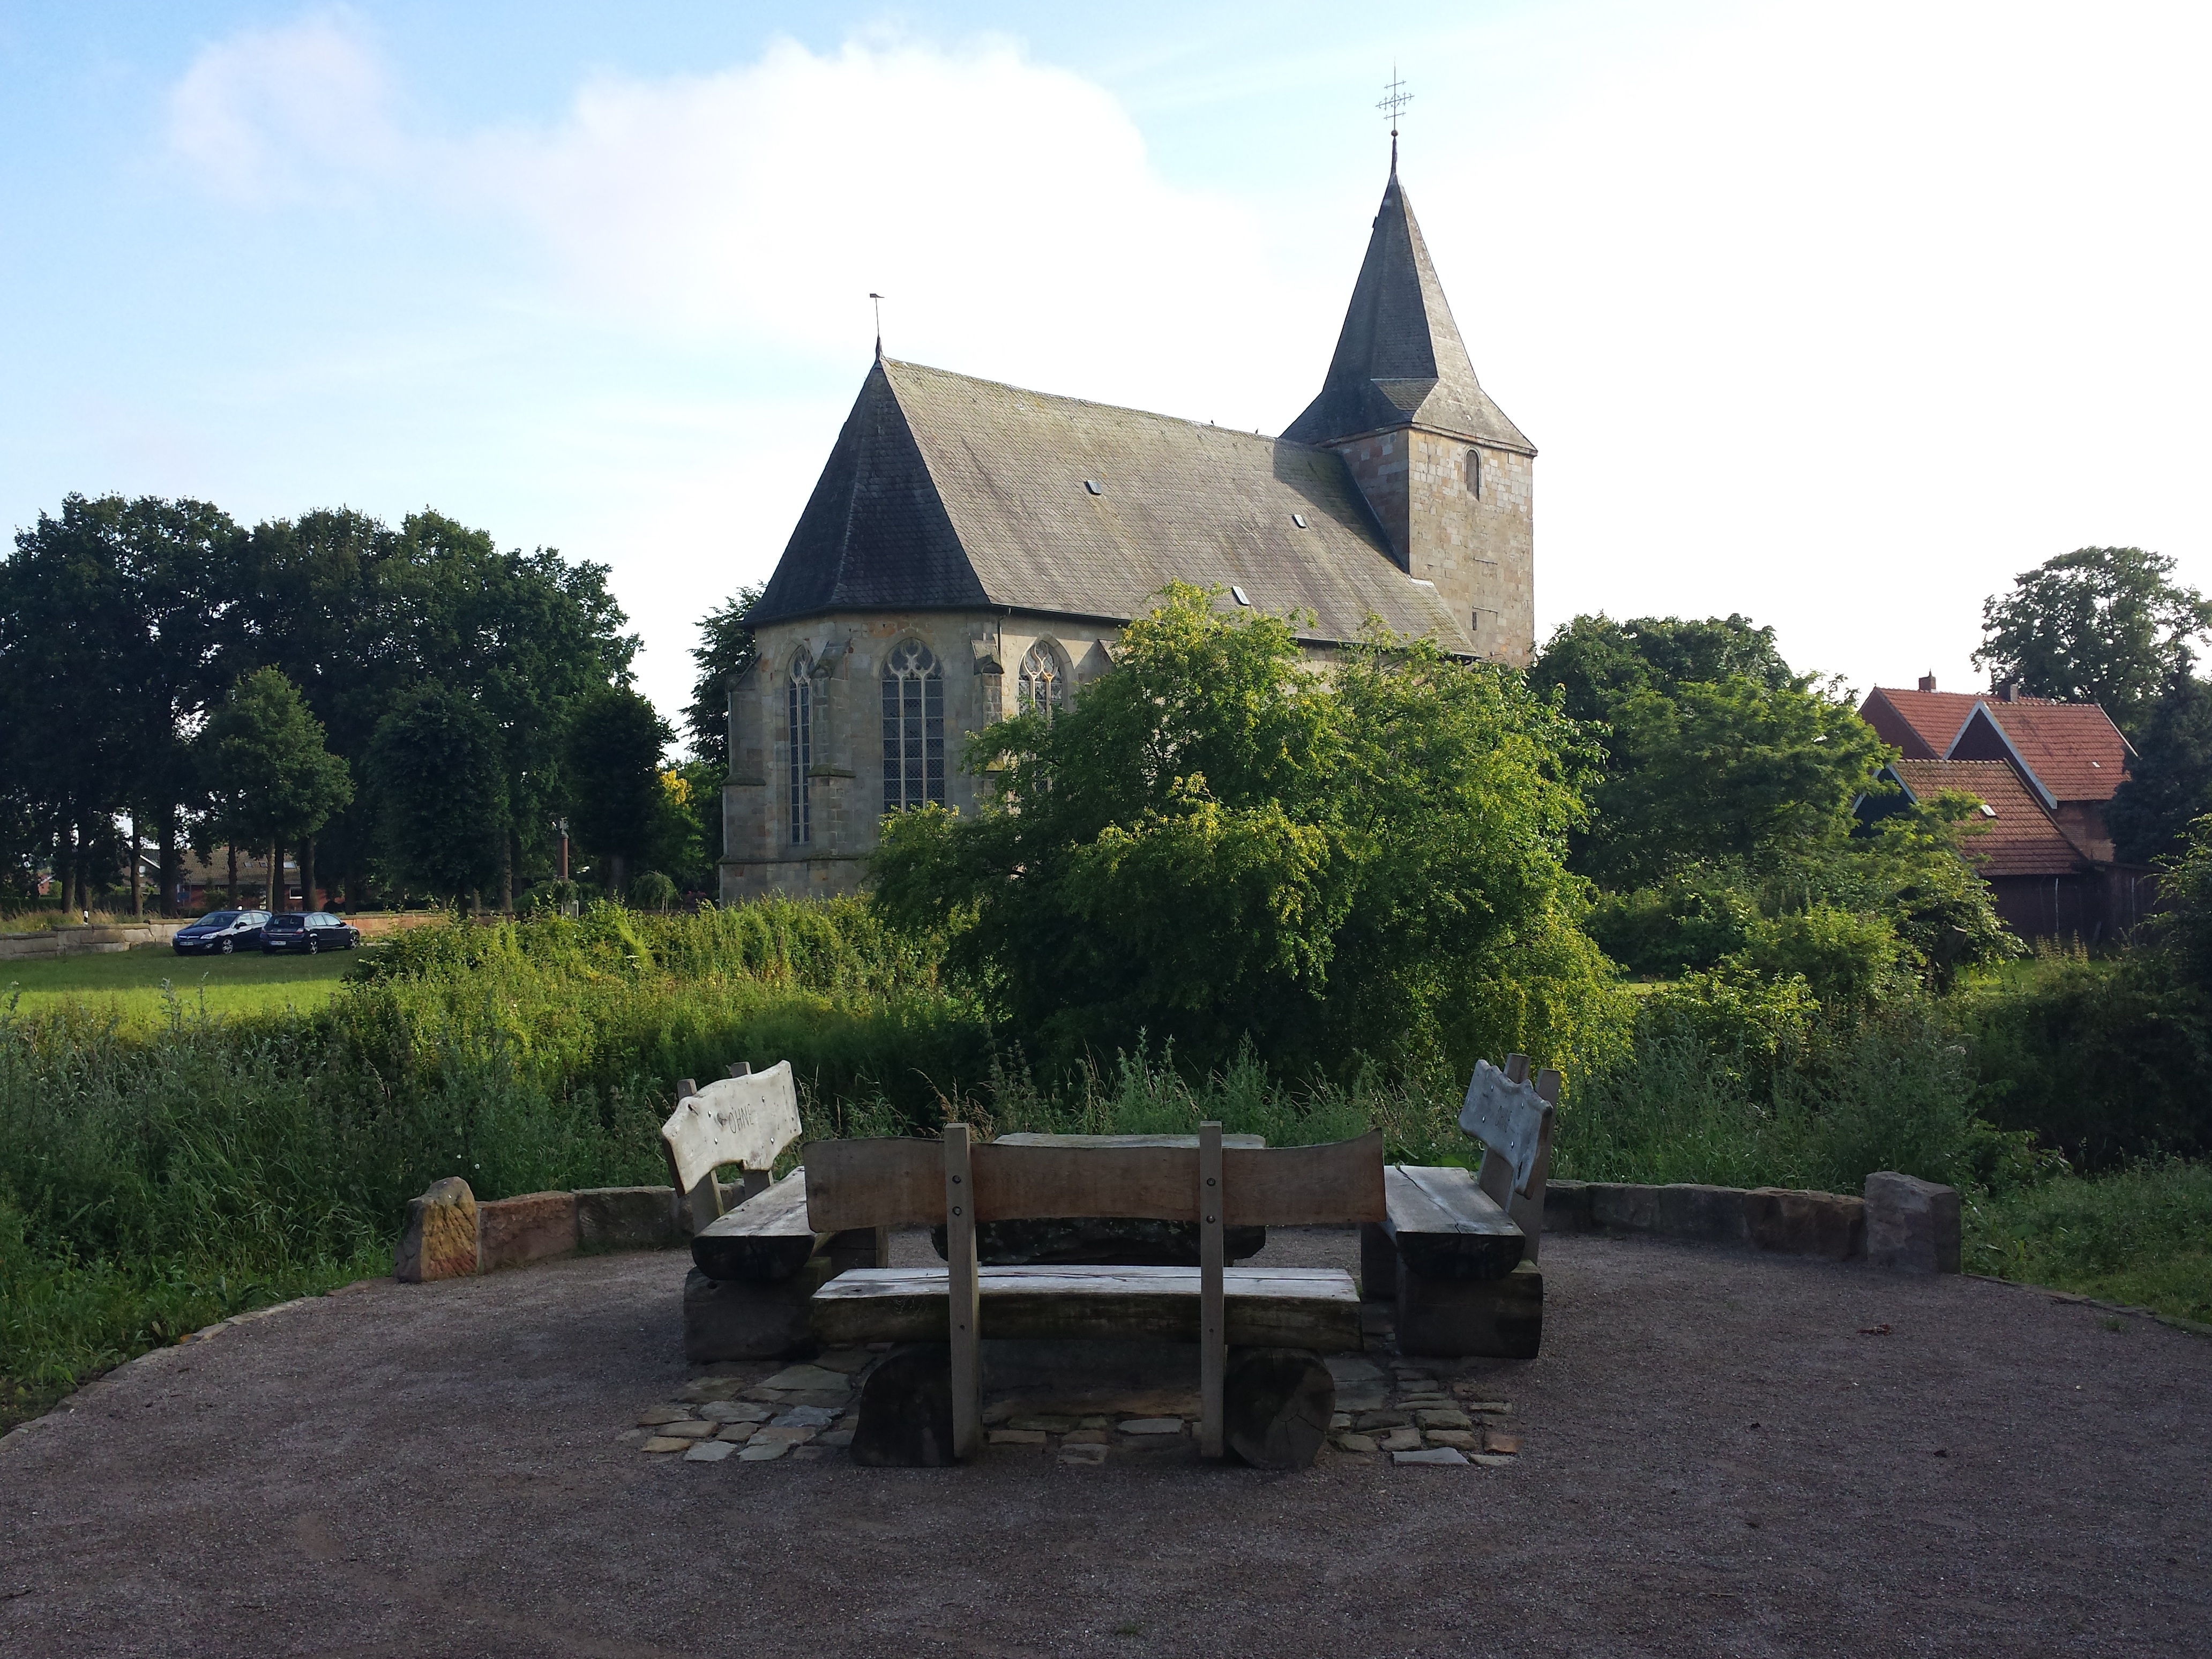
house, building, chateau, village, cottage, property, church, chapel, place of worship, without, estate, old church